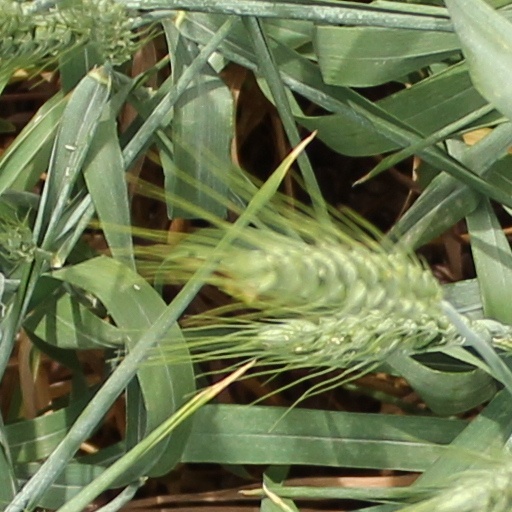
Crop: wheat